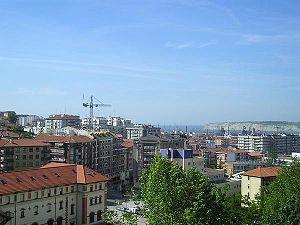
Santurtzi en basque ou Santurce en espagnol est une ville et une commune de Biscaye dans la communauté autonome du Pays basque en Espagne.